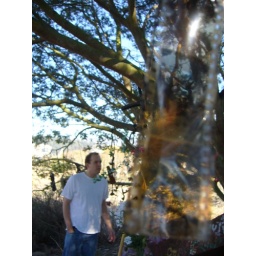
film in the tree, boy near the tree